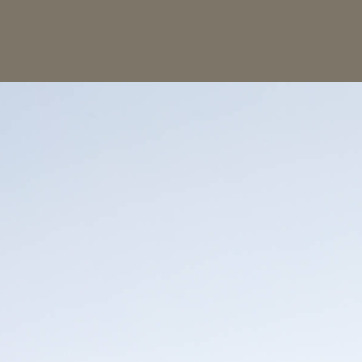
Material: sky